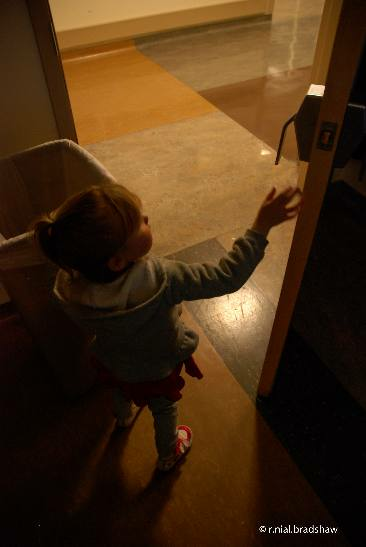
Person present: Yes